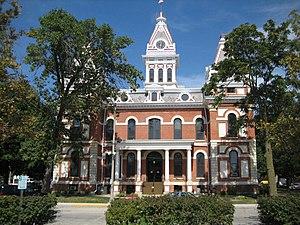
La ville de Pontiac est le siège du comté de Livingston, dans l’État de l’Illinois, aux États-Unis. Sa population, qui s’élevait à 11 931 habitants lors du recensement de 2010, est estimée à 11 253 habitants en 2019.
Le comté de Livingston, en anglais : Livingston County, est un comté situé dans l'État de l'Illinois, aux États-Unis. Selon le recensement des États-Unis de 2010, sa population est de 38 950 habitants, estimée en 2016 à 36 526 habitants. Son siège est Pontiac.